TMEM128

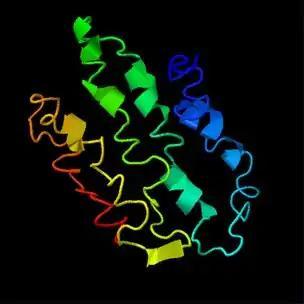

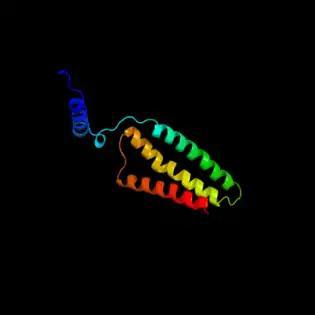

Tertiary structure is predicted to have four spiral domains in TMEM128. These domains are the transmembrane sections of the protein. For the above models, it is colored rainbow from N-terminus to C-terminus.